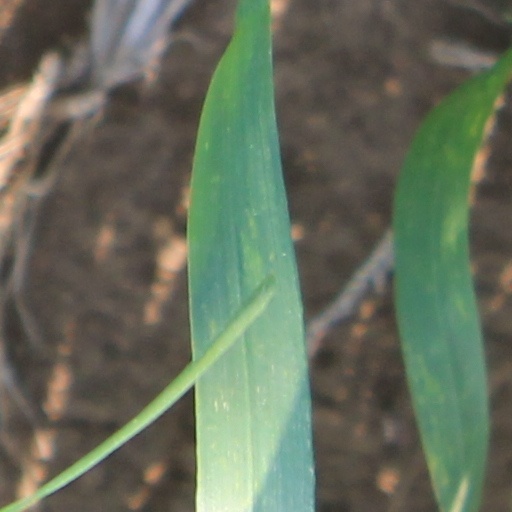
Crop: wheat